Presidency of Rodrigo Duterte

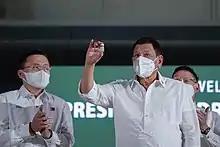
Duterte shows an AstraZeneca-developed COVID-19 vaccine vial following a ceremonial turnover in Pasay City on March 4, 2021.

To reduce bureaucracy and processing time, in 2018, Duterte signed into law the Ease of Doing Business Act. A law he signed in December 2020 allows the President to expedite permits, licenses, and certifications during national emergencies.